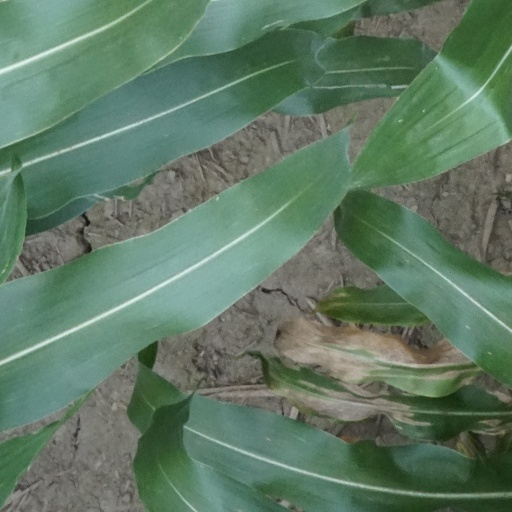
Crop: maize; corn